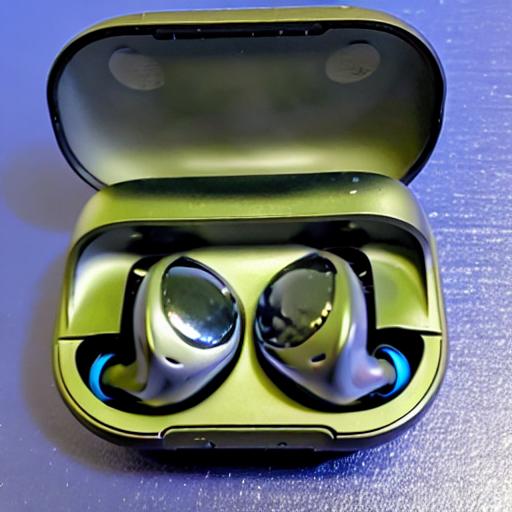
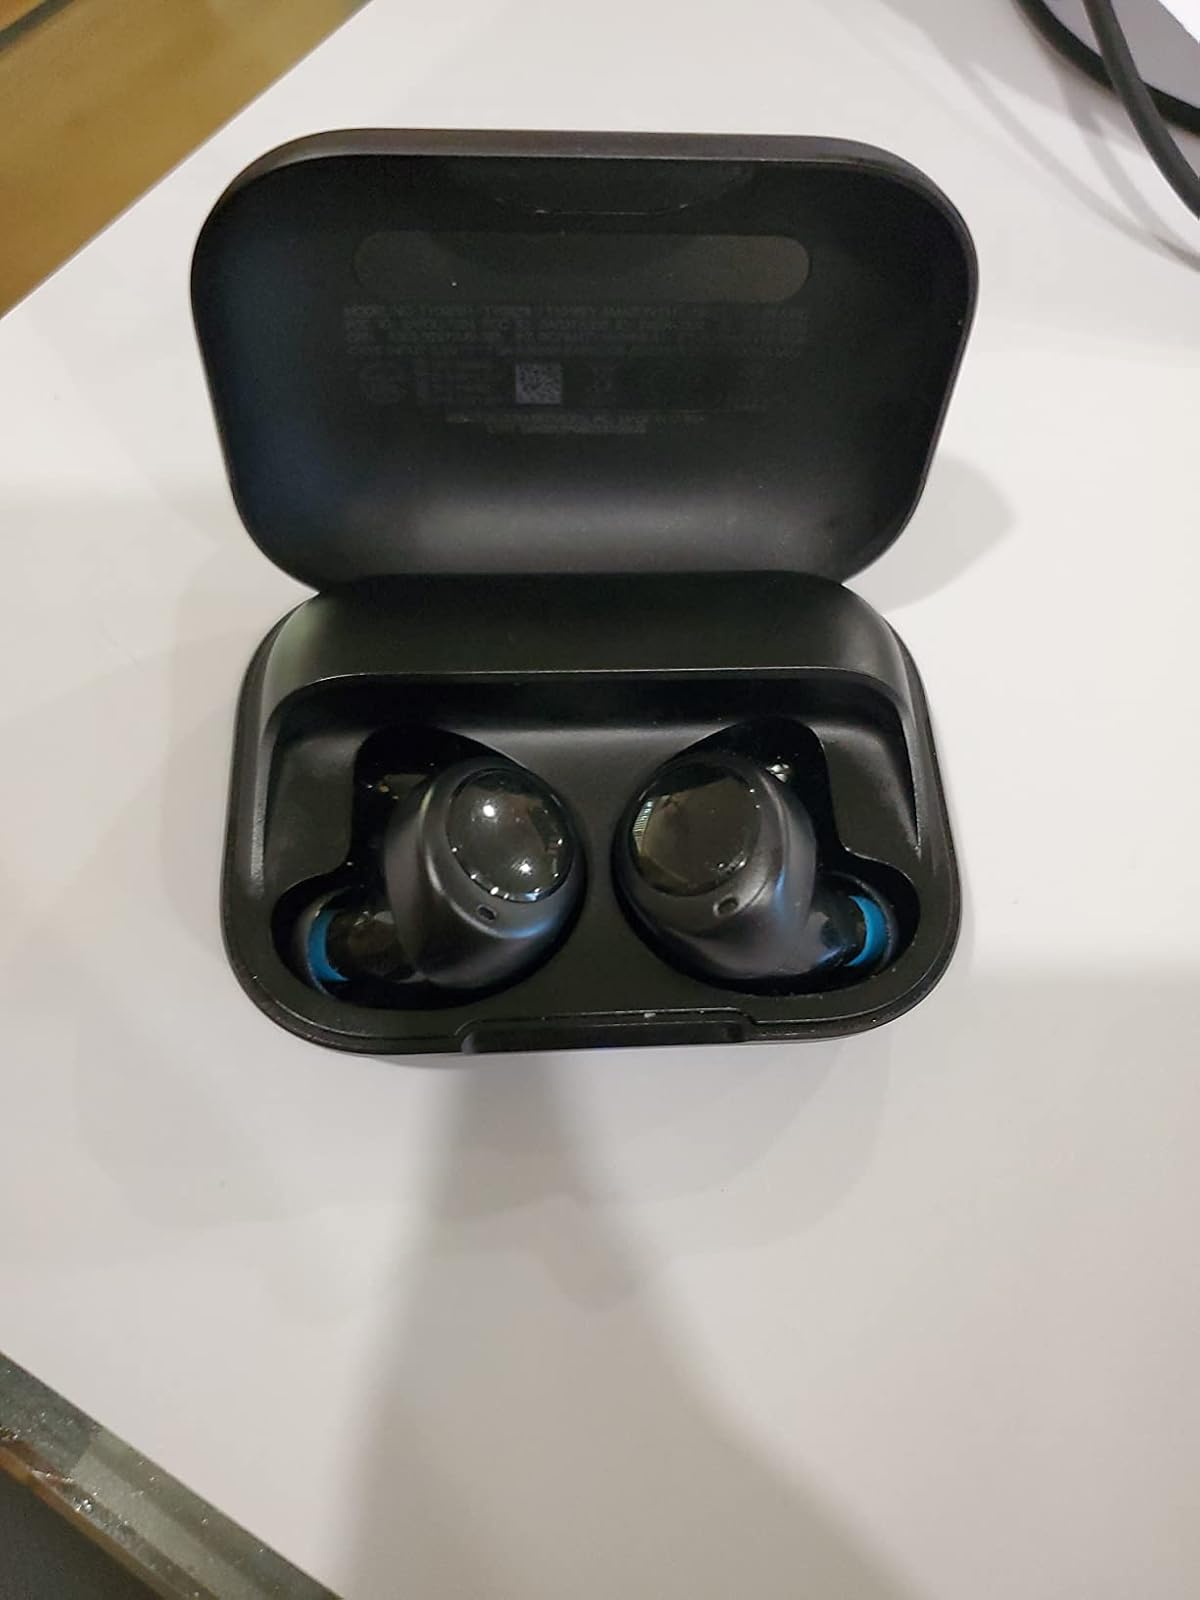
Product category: earbuds
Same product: no